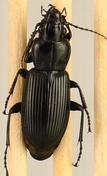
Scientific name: Pterostichus melanarius melanarius
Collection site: Steigerwaldt-Chequamegon NEON (STEI), plot STEI_004